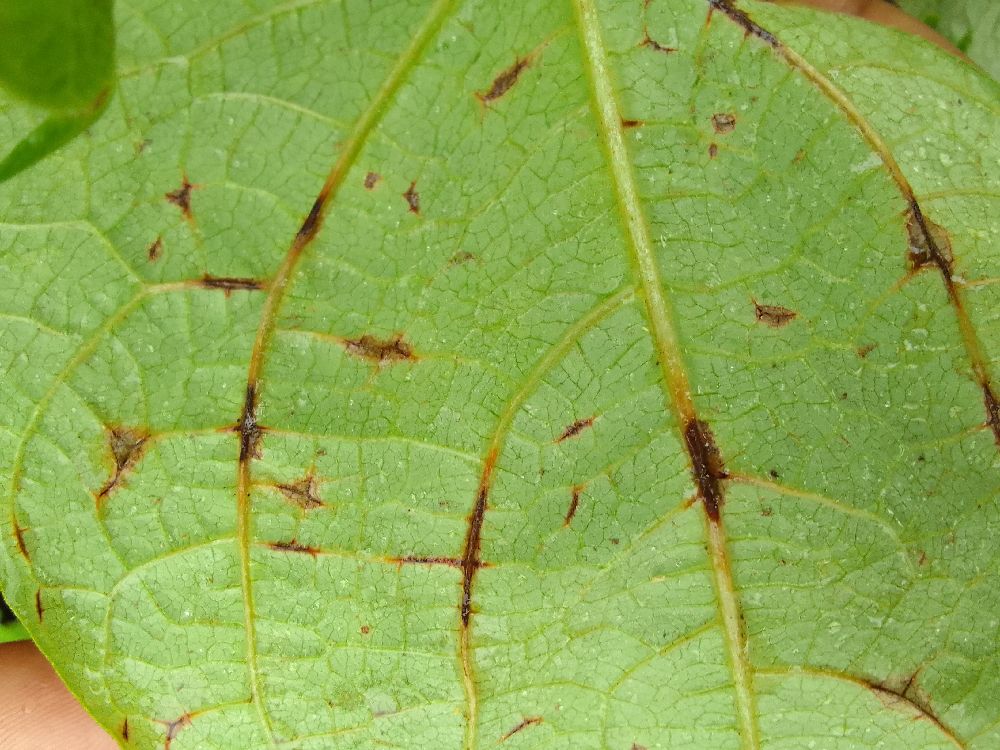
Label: anthracnose